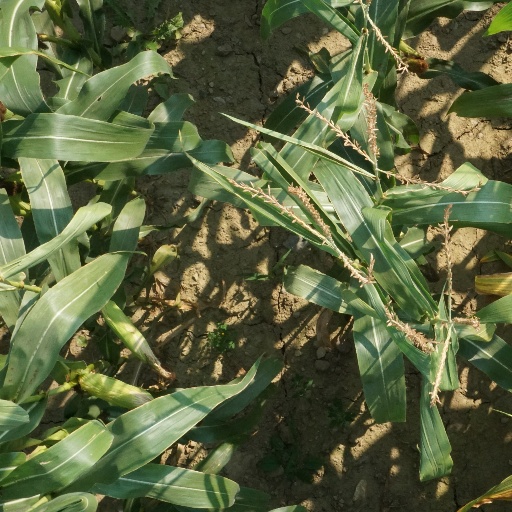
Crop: maize; corn